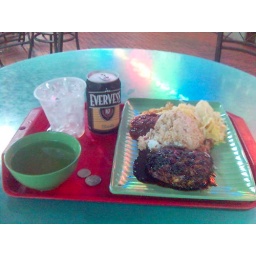
patong chicken drumstick + egg + vege + rice drowned in rich curry sauce &amp;amp; Tonic water